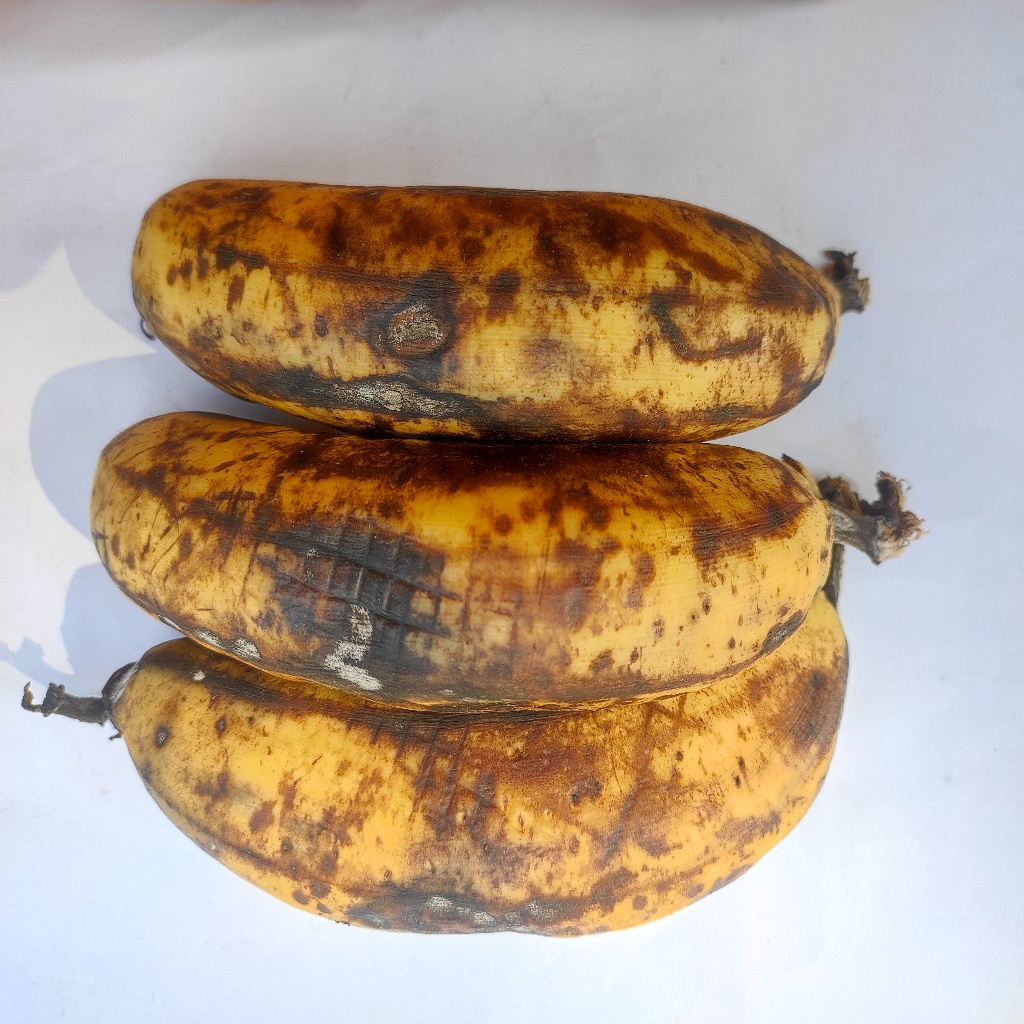
Crop: banana
Quality class: Defect